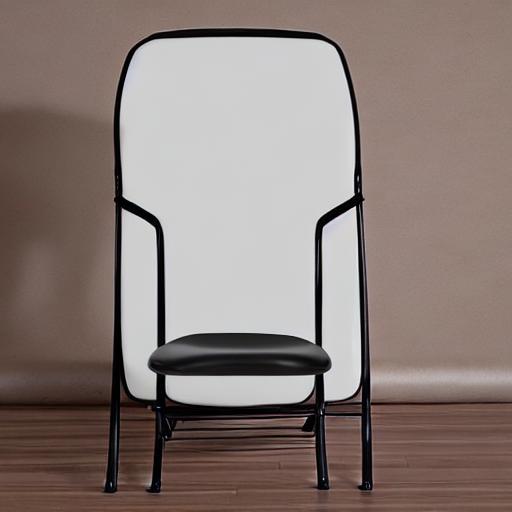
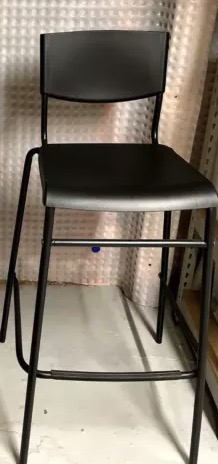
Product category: stool
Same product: no